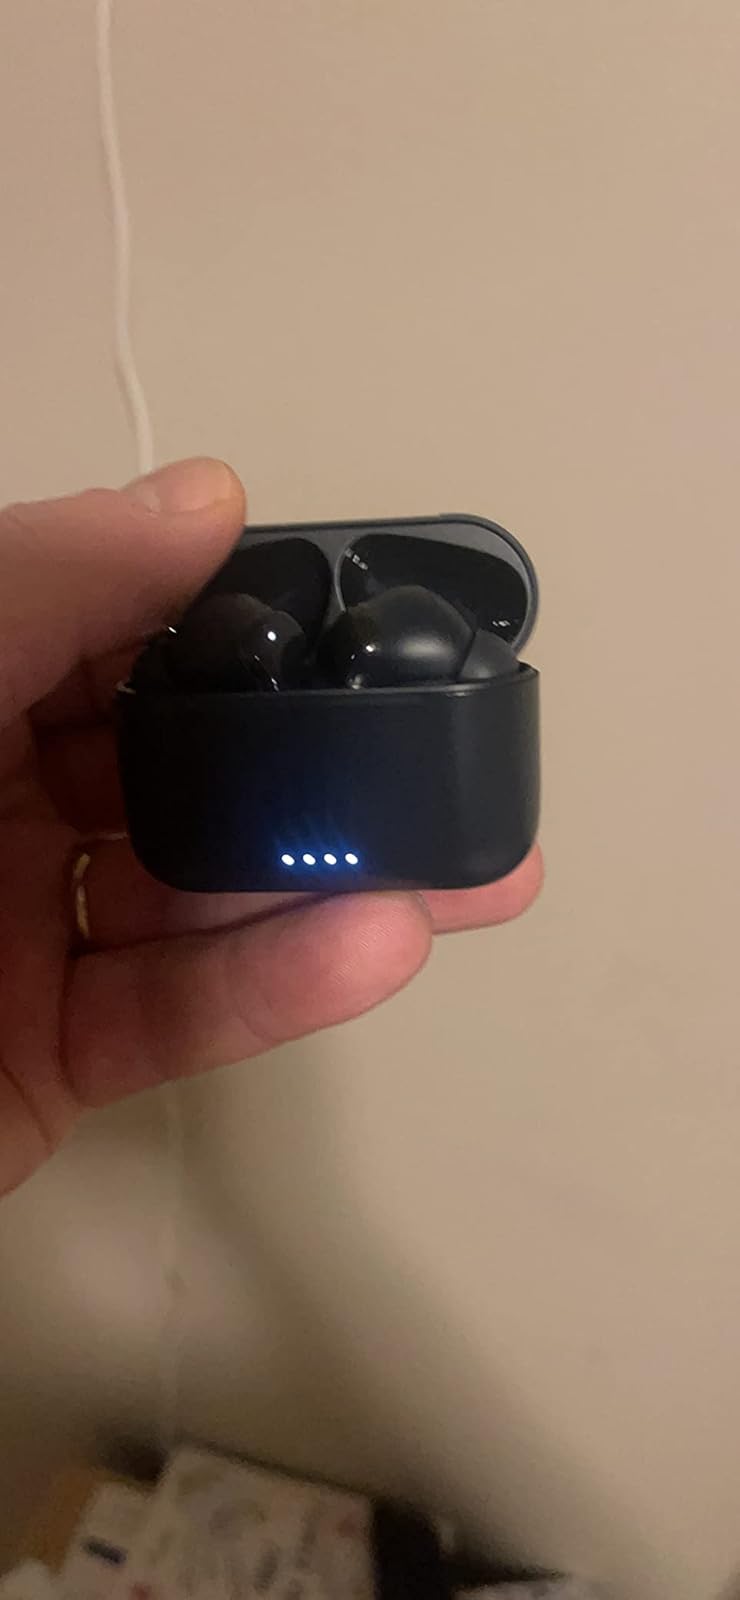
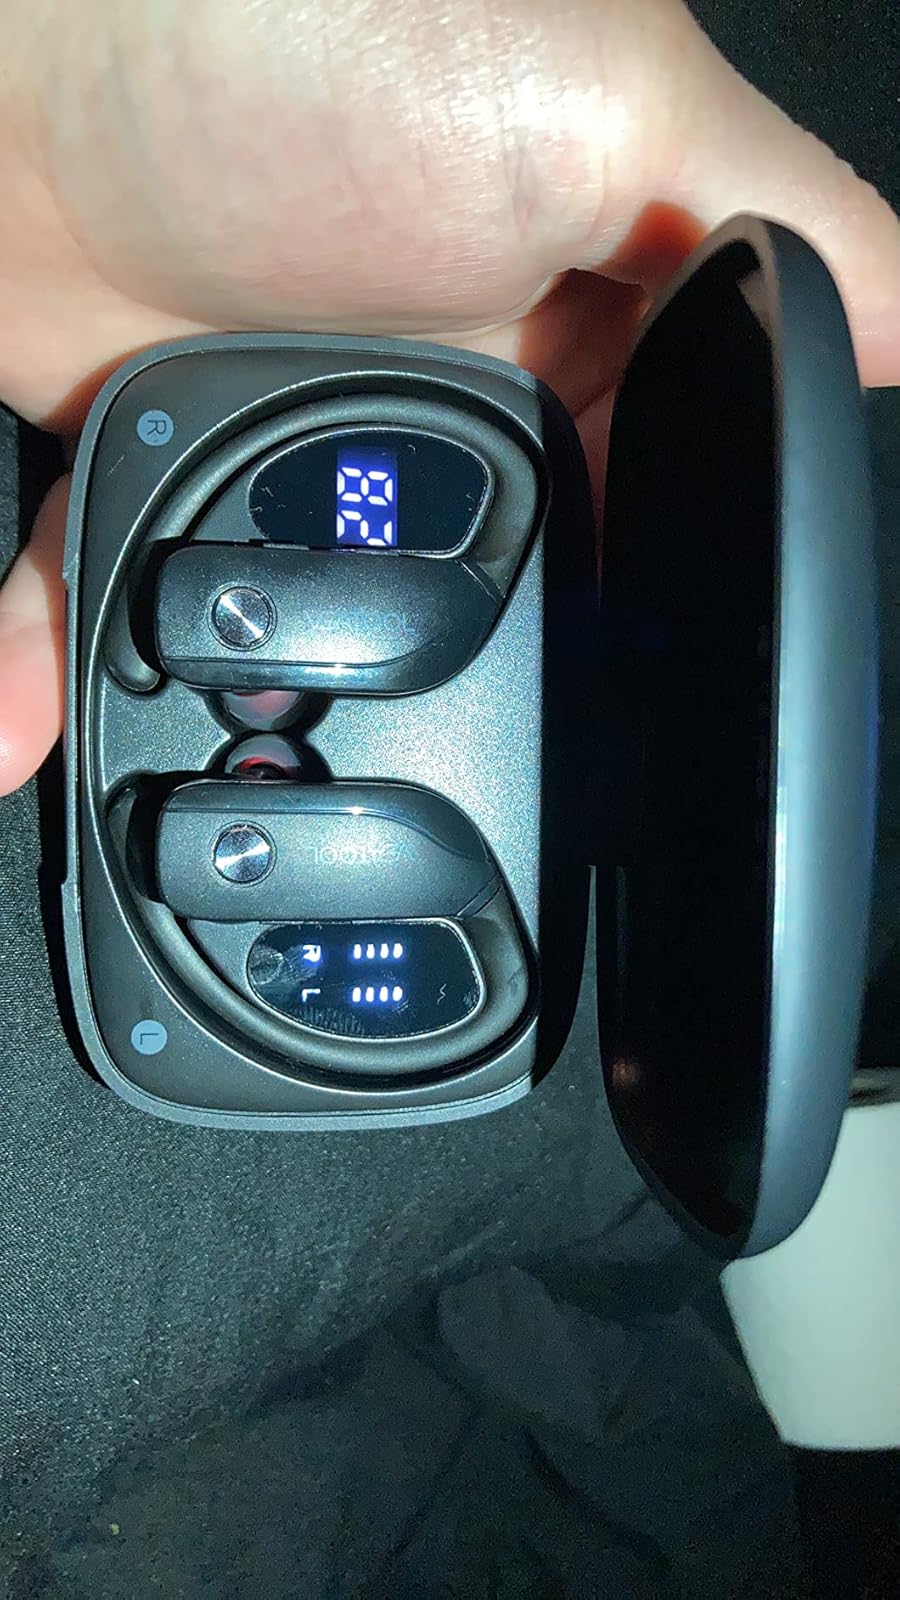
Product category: earbuds
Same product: no